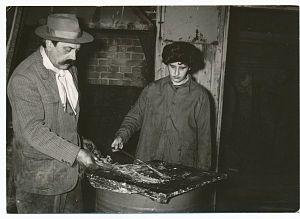
Soshana Afroyim est une peintre autrichienne de la période du modernisme. Artiste à plein temps, elle voyage fréquemment, exposant son travail à l'international. Au cours de ses voyages, elle réalise le portrait de nombreuses personnalités et son art se développe dans différentes directions. Dans une première période, principalement de nature naturaliste, elle s'attache aux paysages et aux portraits. Plus tard, son style évolue vers l'art abstrait, fortement influencé par la calligraphie asiatique et l'art du Moyen-Orient.
Giuseppe Pinot-Gallizio est un peintre italien du XXᵉ siècle, qui fut l'un des fondateurs de l'Internationale situationniste et l'inventeur de la « peinture industrielle. »